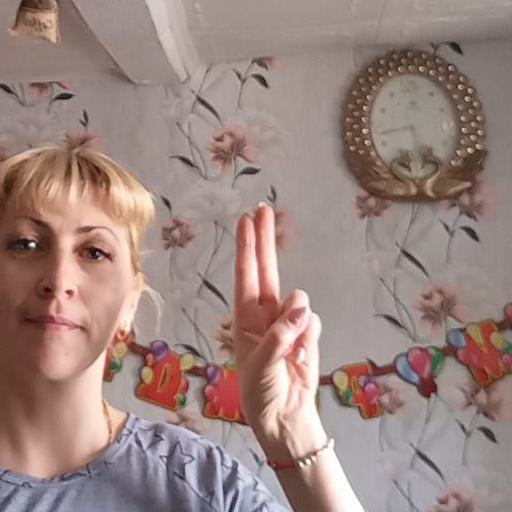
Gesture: two_up